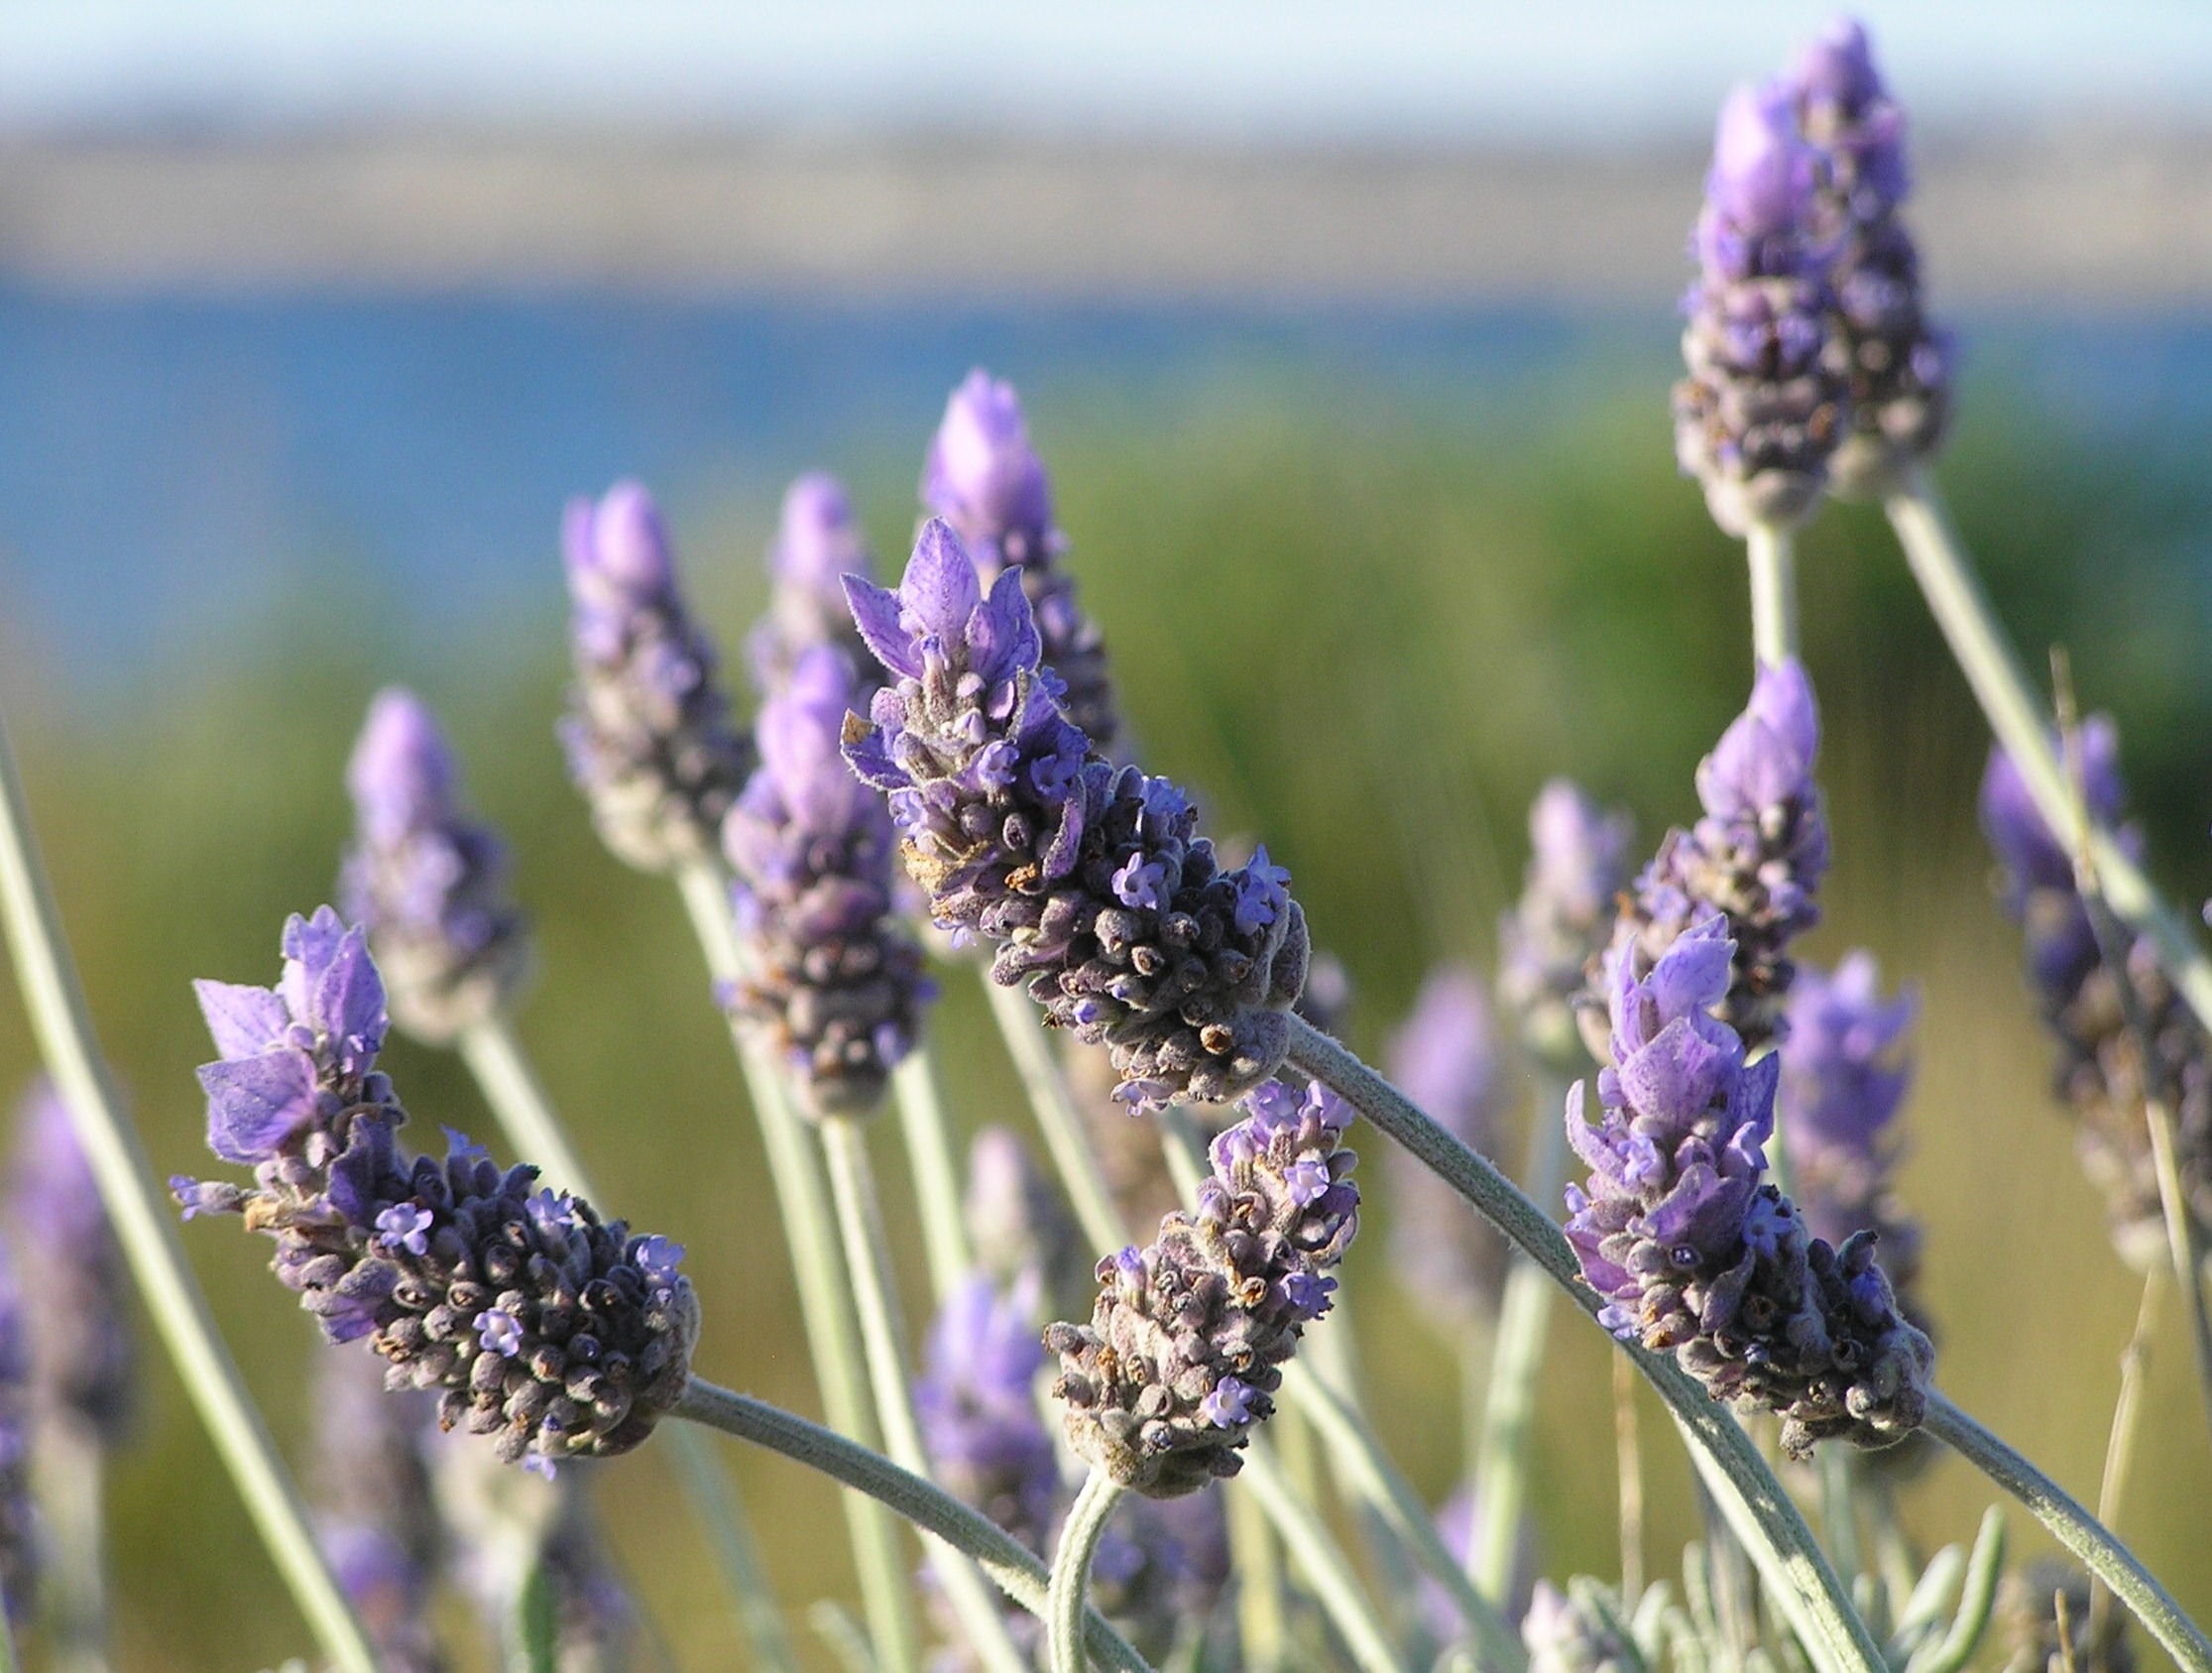
nature, outdoor, blossom, plant, field, flower, purple, herb, crop, scenic, natural, botany, garden, flora, lavender, botanical, wildflower, fragrant, therapy, aromatherapy, macro photography, herbal, medicinal, flowering plant, grass family, land plant, english lavender, french lavender, hyssopus